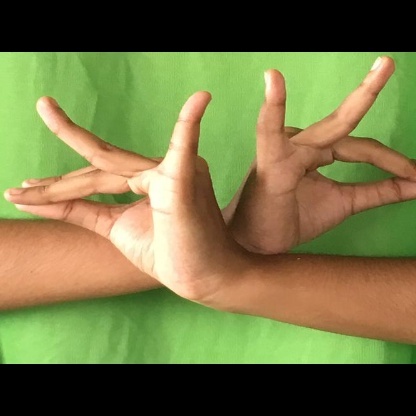
Mudra: Katakavardhana